Shinjirō Koizumi

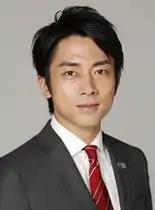
Official portrait, 2012

Following his father's announced retirement in 2008, he was elected to his father's former seat representing the Kanagawa 11th district in the August 2009 general election, in which many other LDP seats were lost to the Democratic Party of Japan. He faced criticism for being a hereditary politician. He campaigned in a rented Toyota Prius with a volunteer staff.